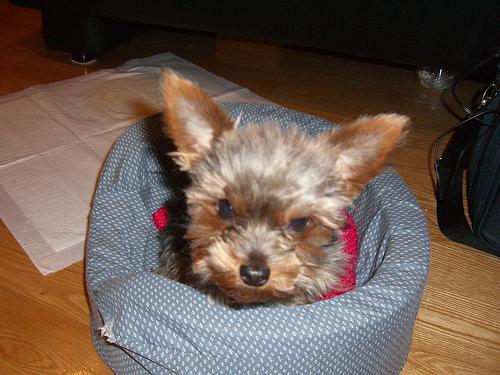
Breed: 340-n000120-Yorkshire_terrier